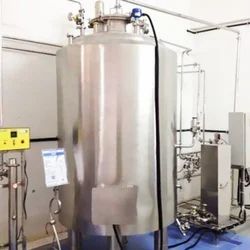
Label: Structural_engineering_solution_for_Pharma_and_fertilizer_plant